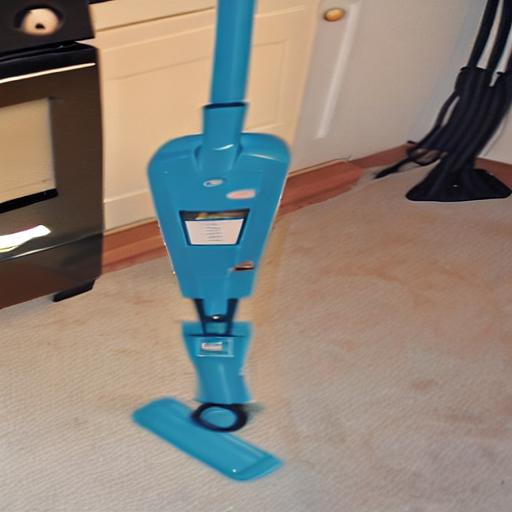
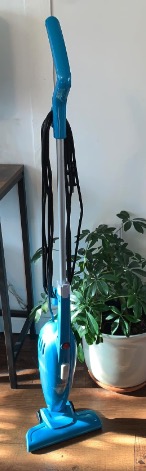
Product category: items_vacuum
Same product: no